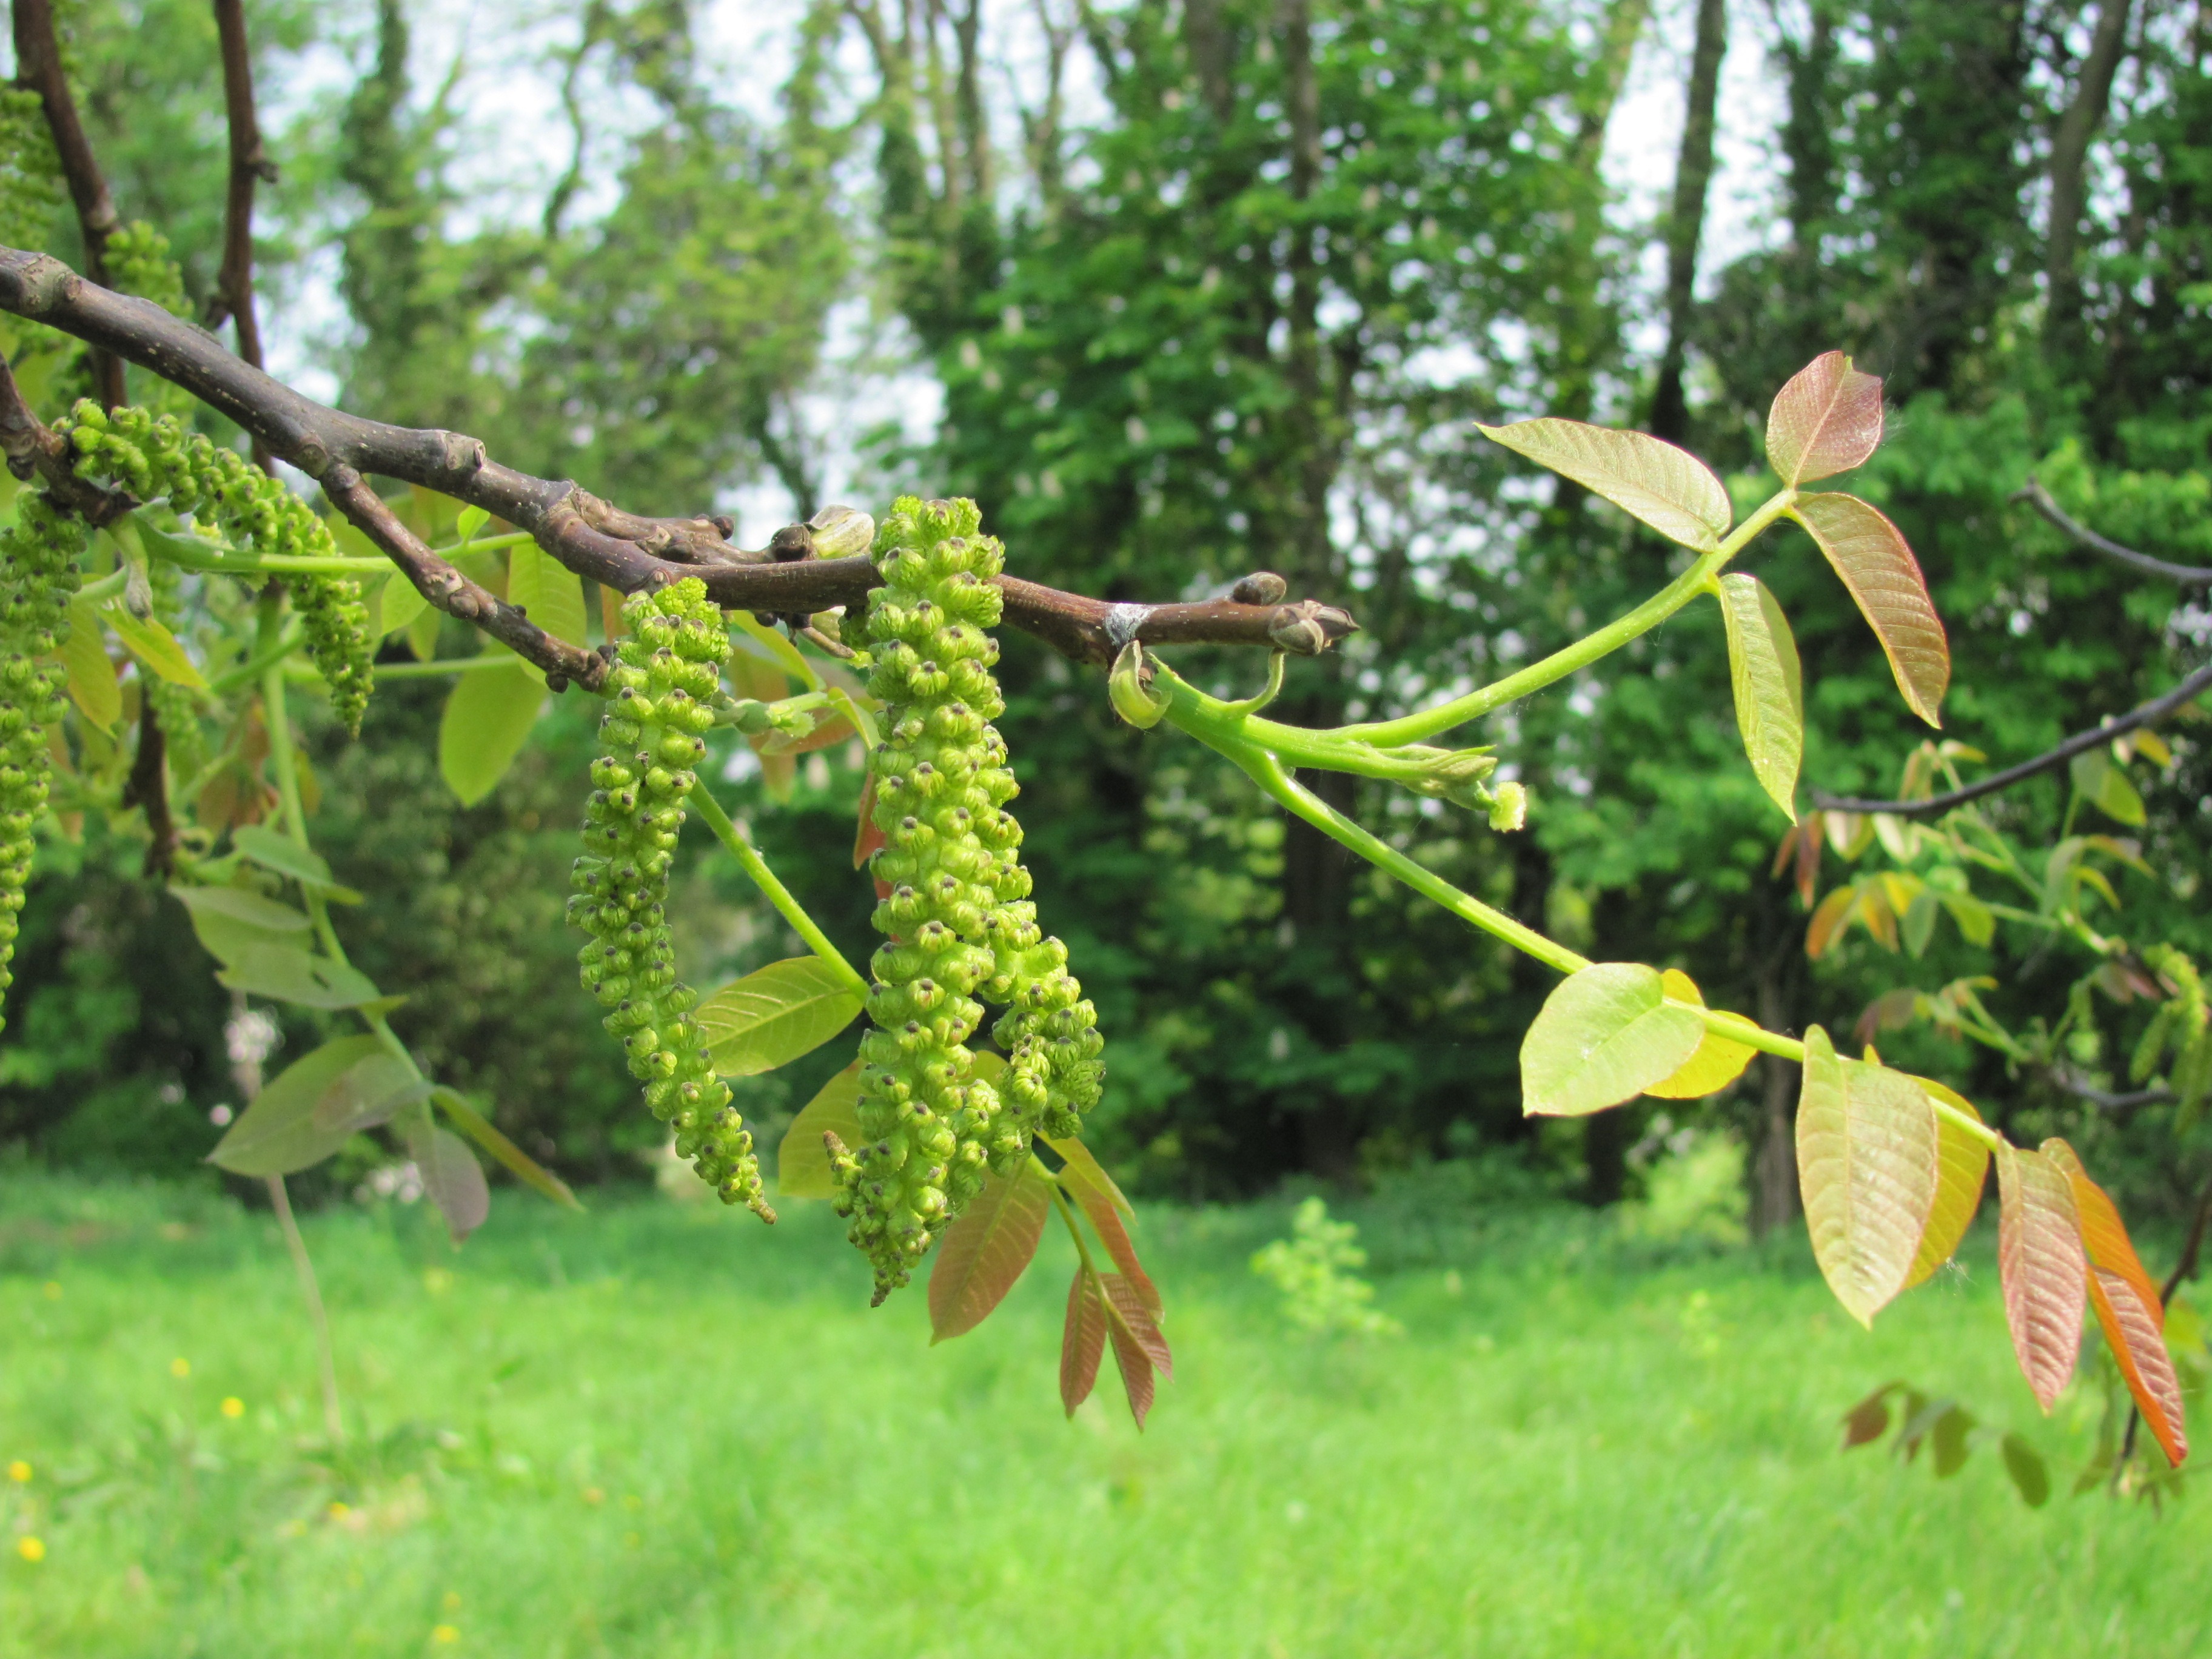
tree, branch, blossom, plant, fruit, leaf, flower, bloom, food, jungle, produce, botany, flora, shrub, deciduous, flowering plant, walnut tree, woody plant, land plant, walnut tree flower